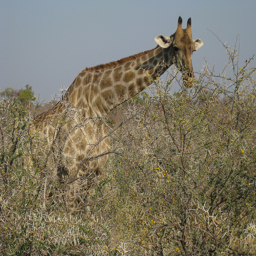
Giraffe browsing in some heavy brush shorter than he is.
A giraffe towers over thorny treetops in the day.
A giraffe nibbling on some grass or small trees.
A giraffe leaning to a lightly brushed tree outdoors.
The giraffe is standing by himself outside by the trees.